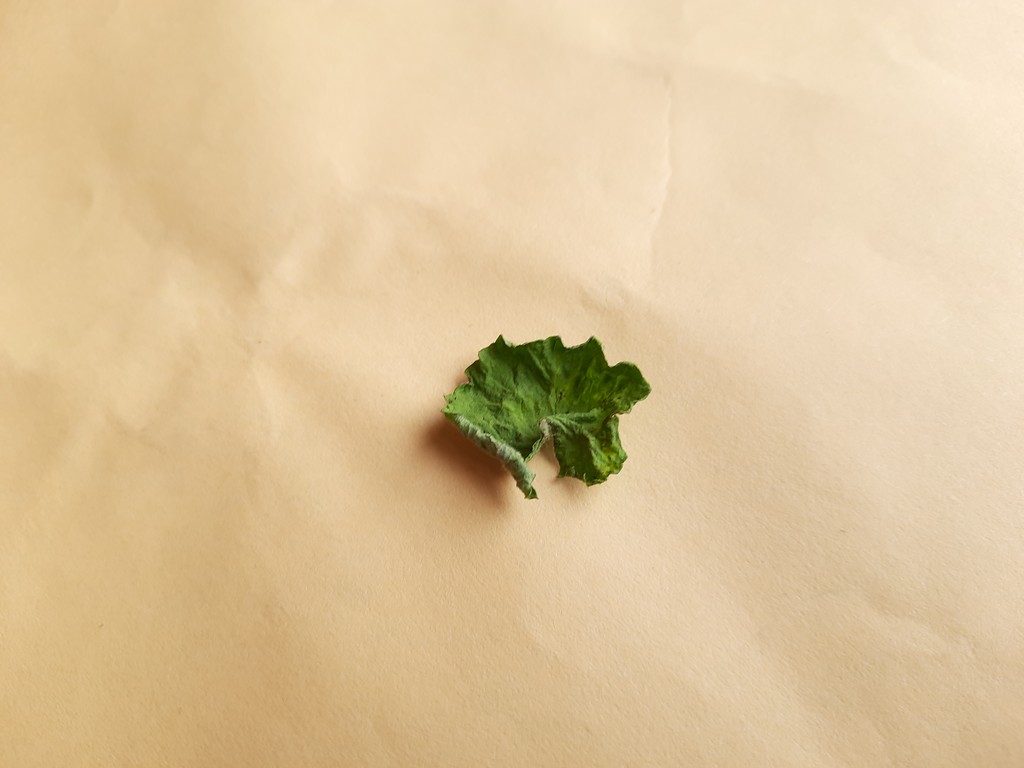
Label: Dried